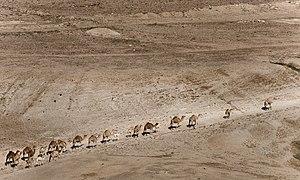
Une file d'une vingtaine de dromadaires, dont quelques jeunes, avance dans la vallée du Jourdain. עברית: אורחת גמלים בבקעת הירדן Magyar: Tevekaraván a Jordán völgyében Հայերեն: ուղտերի քարավան Հորդանանում Հովիտ Italiano: Carovana di cammelli nella valle del Giordano. ქართული: ქარავანი აქლემების იორდანიის ხეობაში. 한국어: 요르단 열곡의 낙타 행렬. Português: Caravana de dromedários no Vale do Jordão. Русский: Караван верблюдов в Иорданской рифтовой долине. Tiếng Việt: Một đàn lạc đà trong thung lũng Jordan.
Le dromadaire, ou chameau d'Arabie, est une espèce de chameau, mammifère artiodactyle de la famille des camélidés. Pour cette raison, qualifier un dromadaire de « chameau » n'est pas erroné mais juste moins précis ; les espèces nommées couramment « chameau » présentent deux bosses, alors que le dromadaire n'en possède qu'une seule. Le terme dromadaire est tiré du grec dromeus qui signifie « coureur ».
La vallée du Jourdain est une région du Proche-Orient qui s'étend sur 120 km le long du fleuve Jourdain, du lac de Tibériade au nord à la mer Morte au sud. Elle est bordée par la Jordanie, Israël, et les territoires palestiniens occupés de la Cisjordanie. Elle occupe la partie centrale du fossé jordanien, qui s'étend sur 420 km du mont Hermon au golfe d'Aqaba
Une caravane est un convoi de marchandises ou groupe de personnes voyageant ensemble, essentiellement dans le cadre d'une expédition commerciale. Les caravanes ont été utilisées principalement dans les zones désertiques et tout au long de la route de la soie, où le voyage en groupe permettait de s'aider et de se défendre contre les bandits.